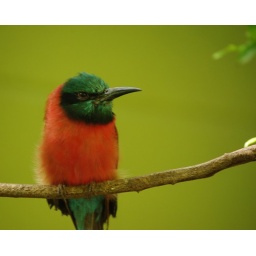
Love the bright colors in this little rain forest bird at the Oklahoma City Zoo Aviary exhibit.